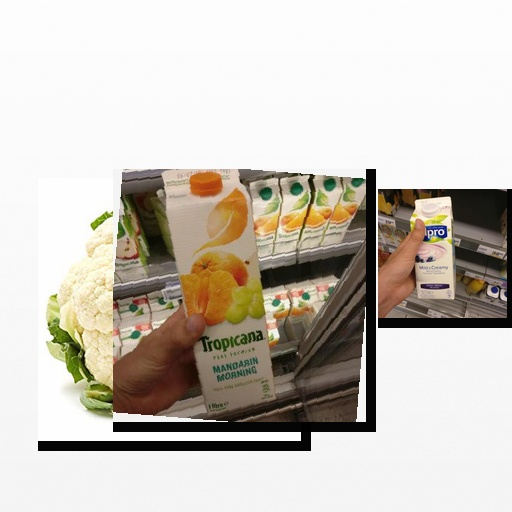
Food items: blueberry_soy_yogurt, cauliflower, mandarin_juice